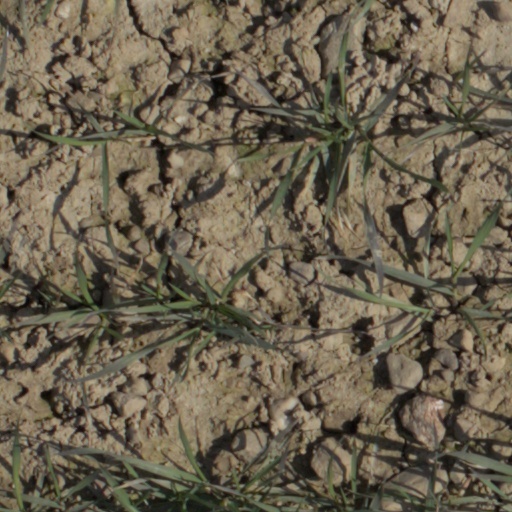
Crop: wheat